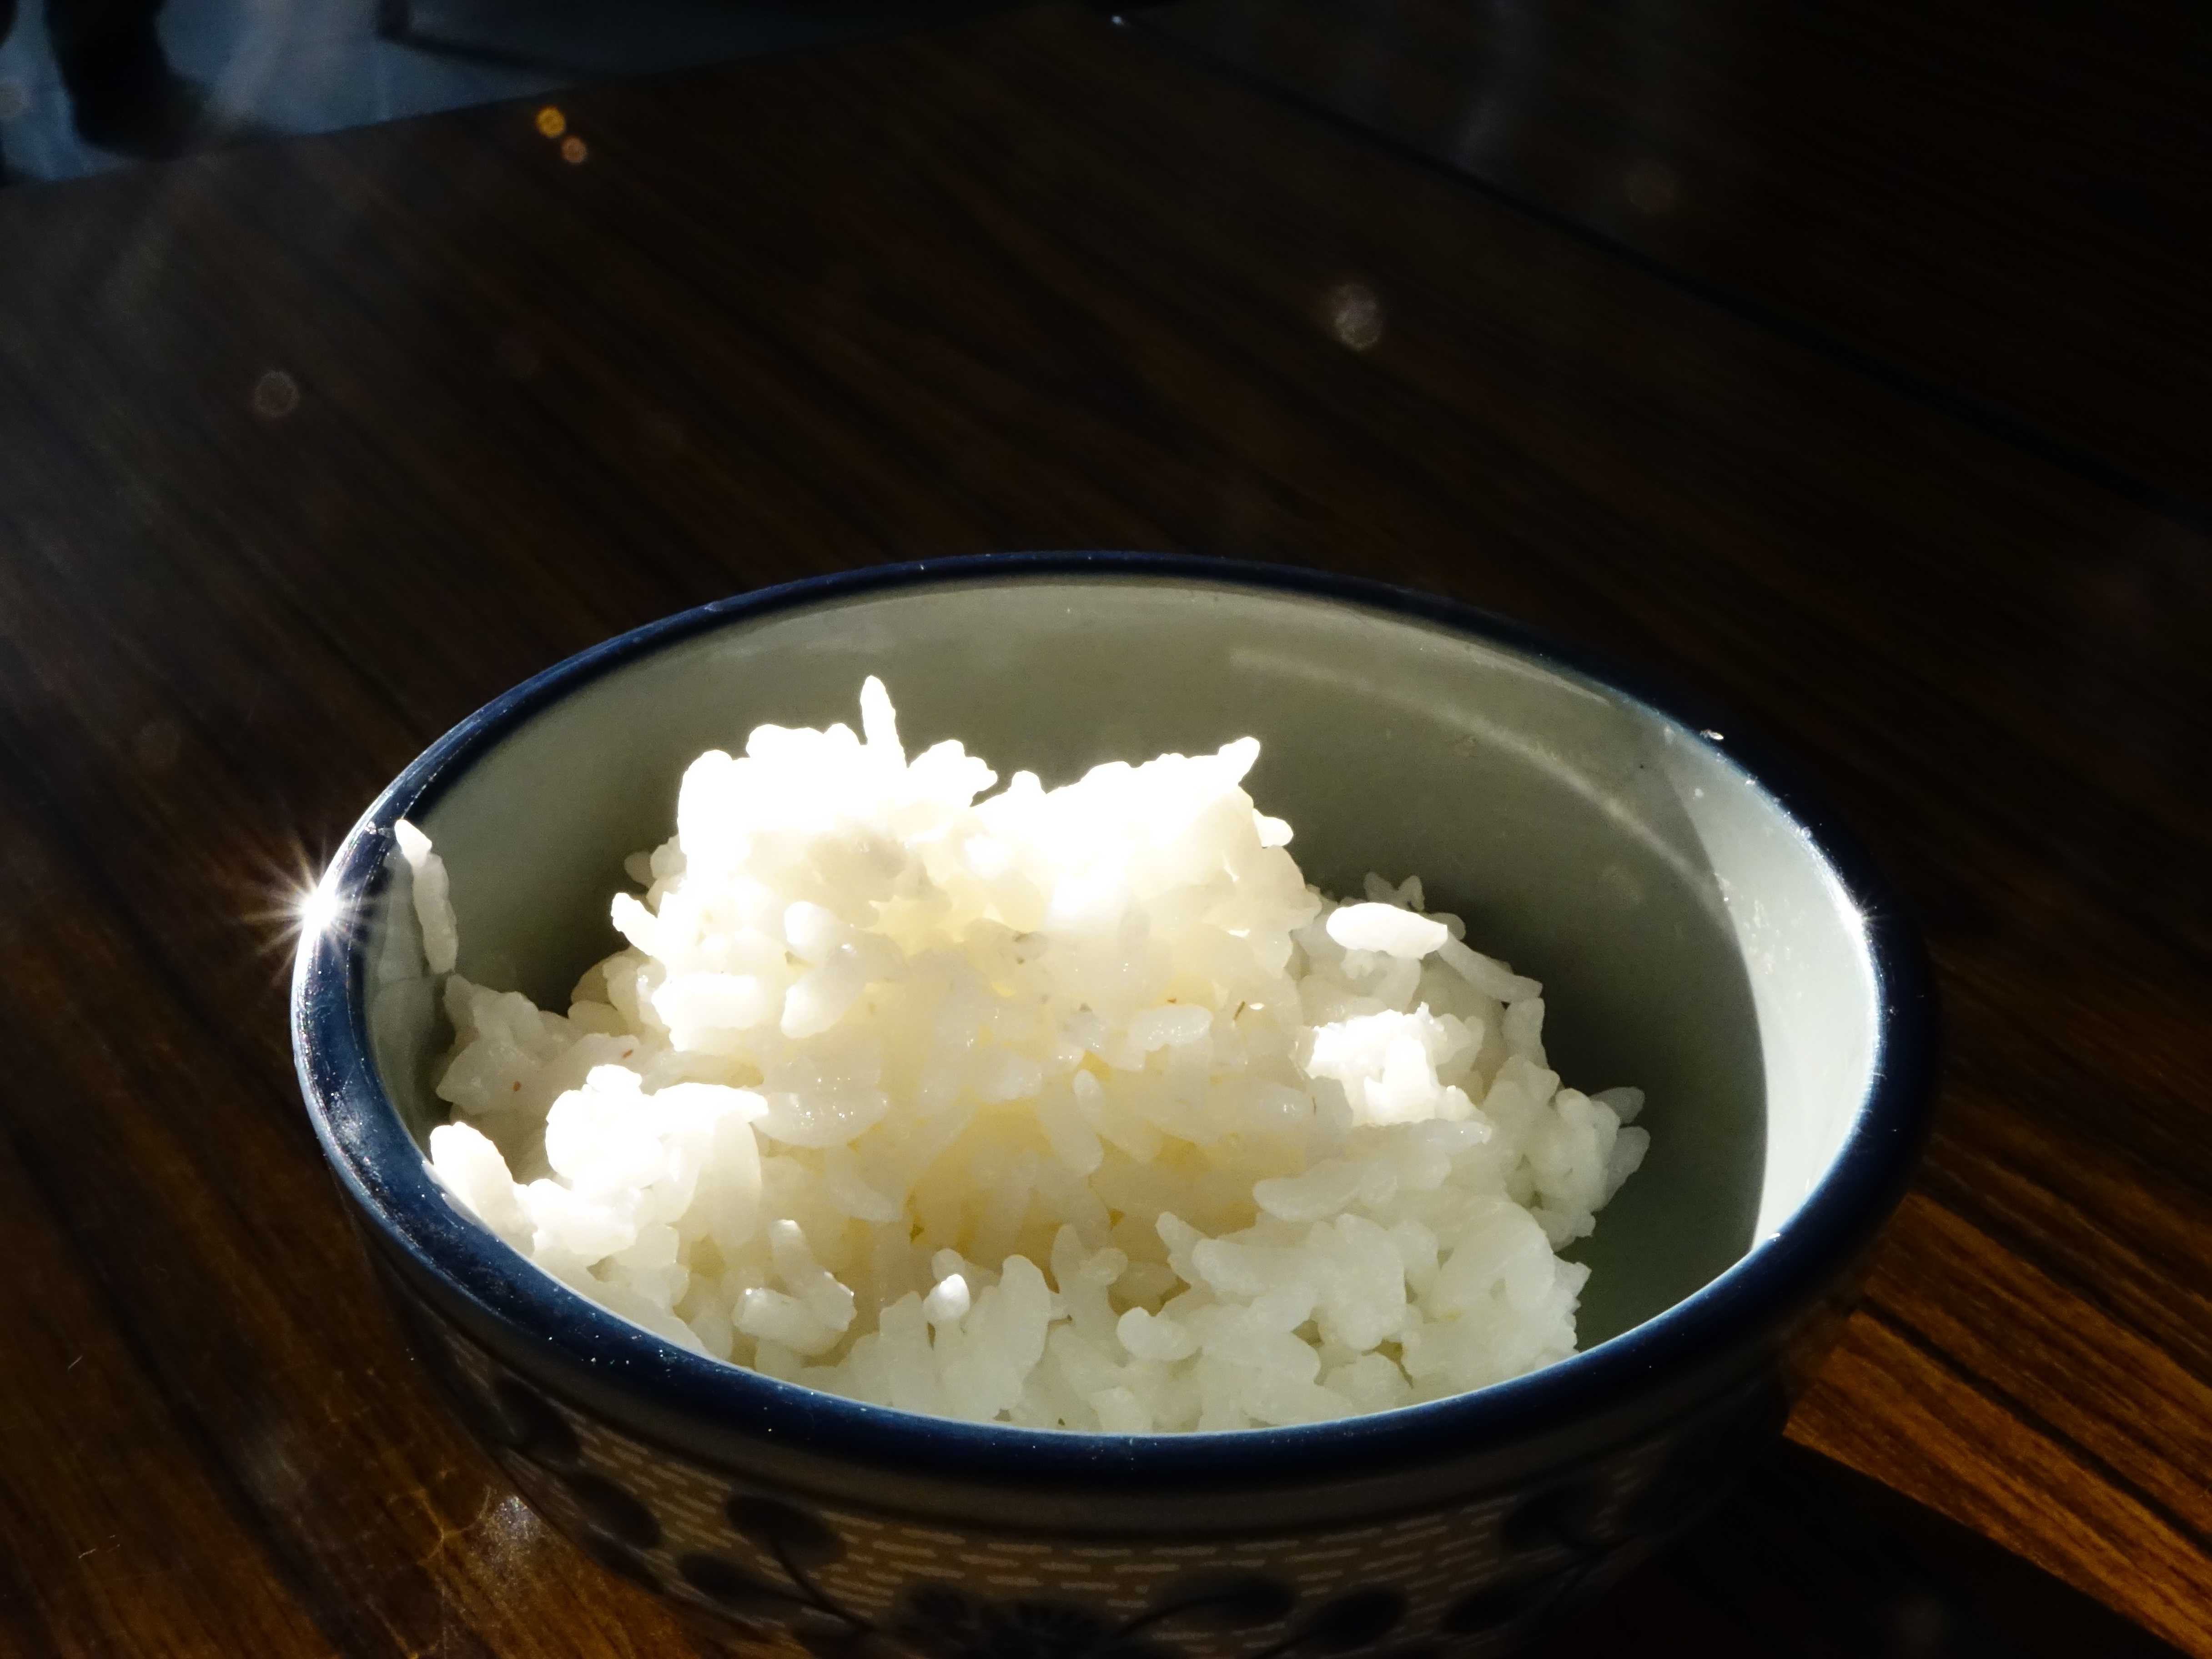
light, dish, meal, food, produce, meter, cuisine, rice, asian food, coconut, plain cooked rice, affluence, steamed rice